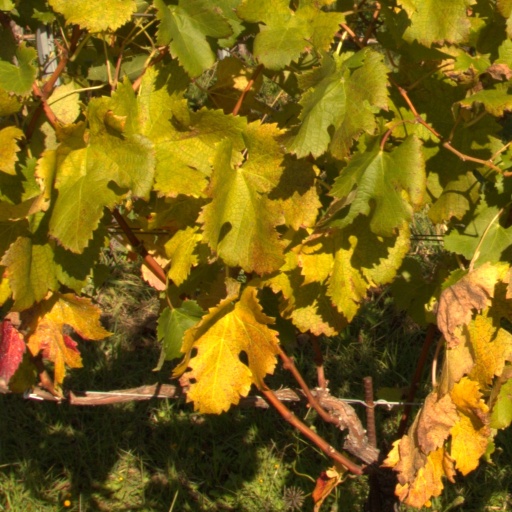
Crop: grape